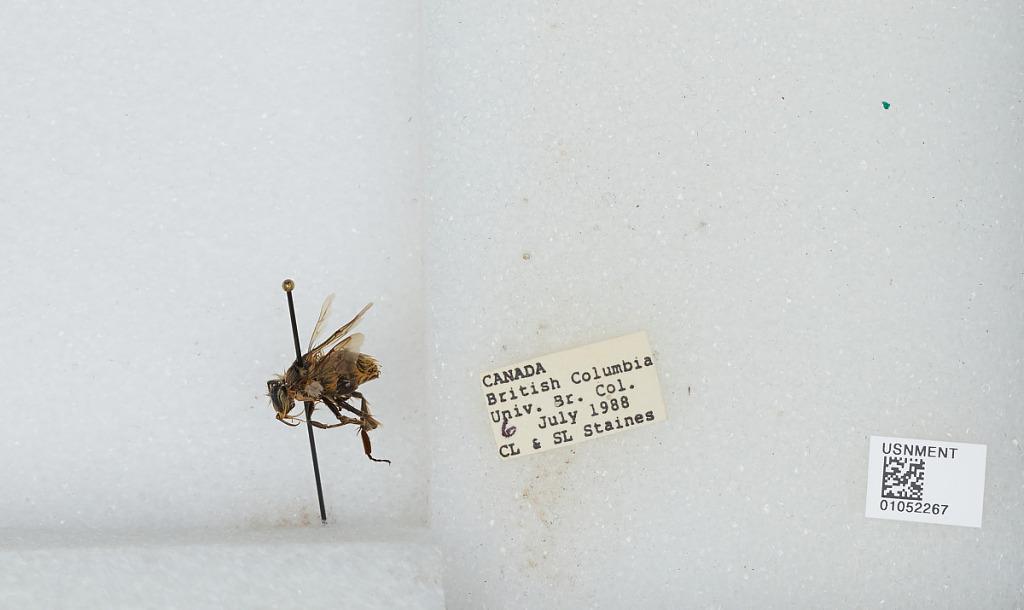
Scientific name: Bombus sp.
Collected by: C. Staines & S. Staines
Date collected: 1988-7-6
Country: Canada
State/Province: British Columbia
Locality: University of British Columbia
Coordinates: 54, -125